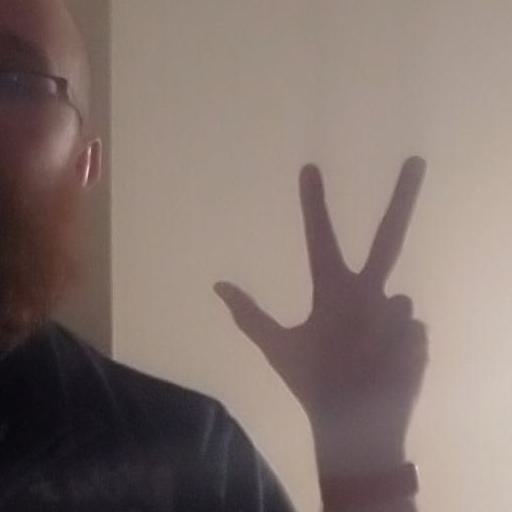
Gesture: three2